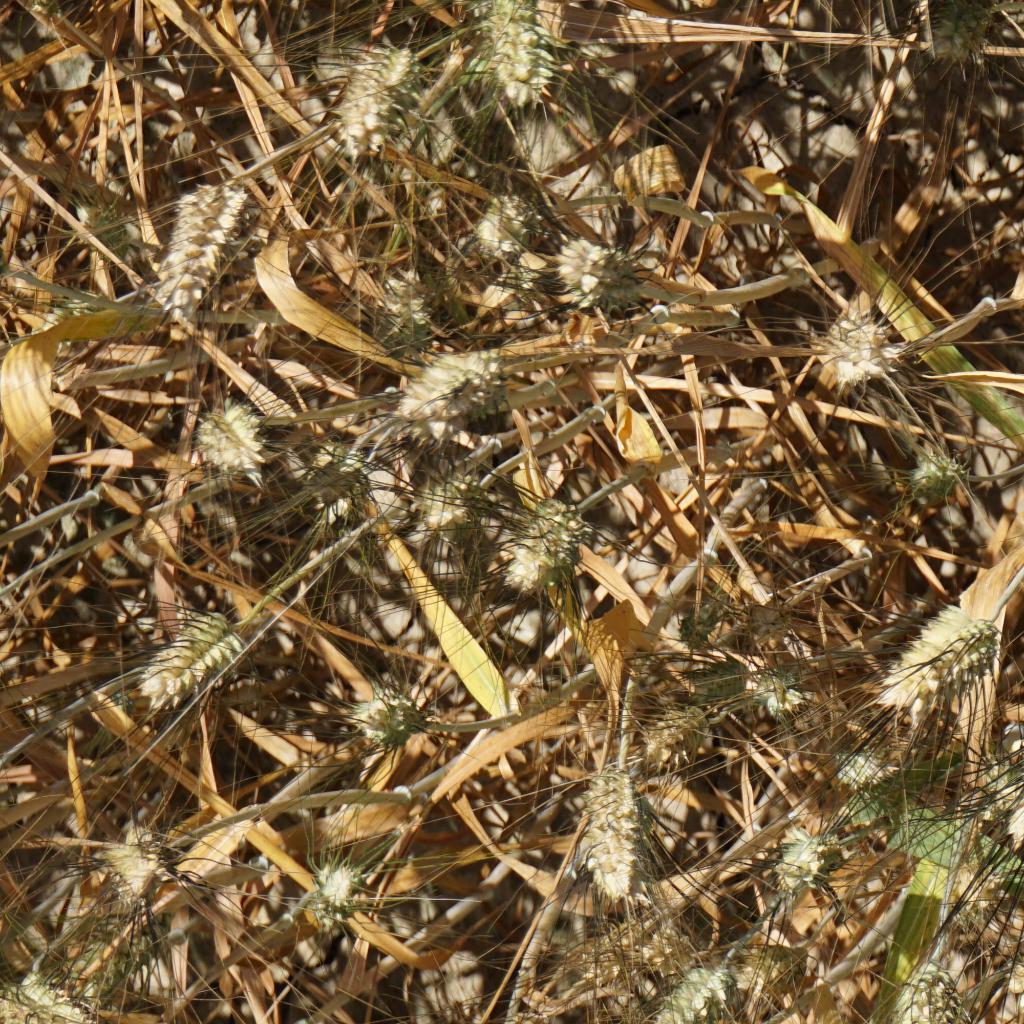
Country: France
Location: Gréoux
Wheat development stage: Filling - Ripening